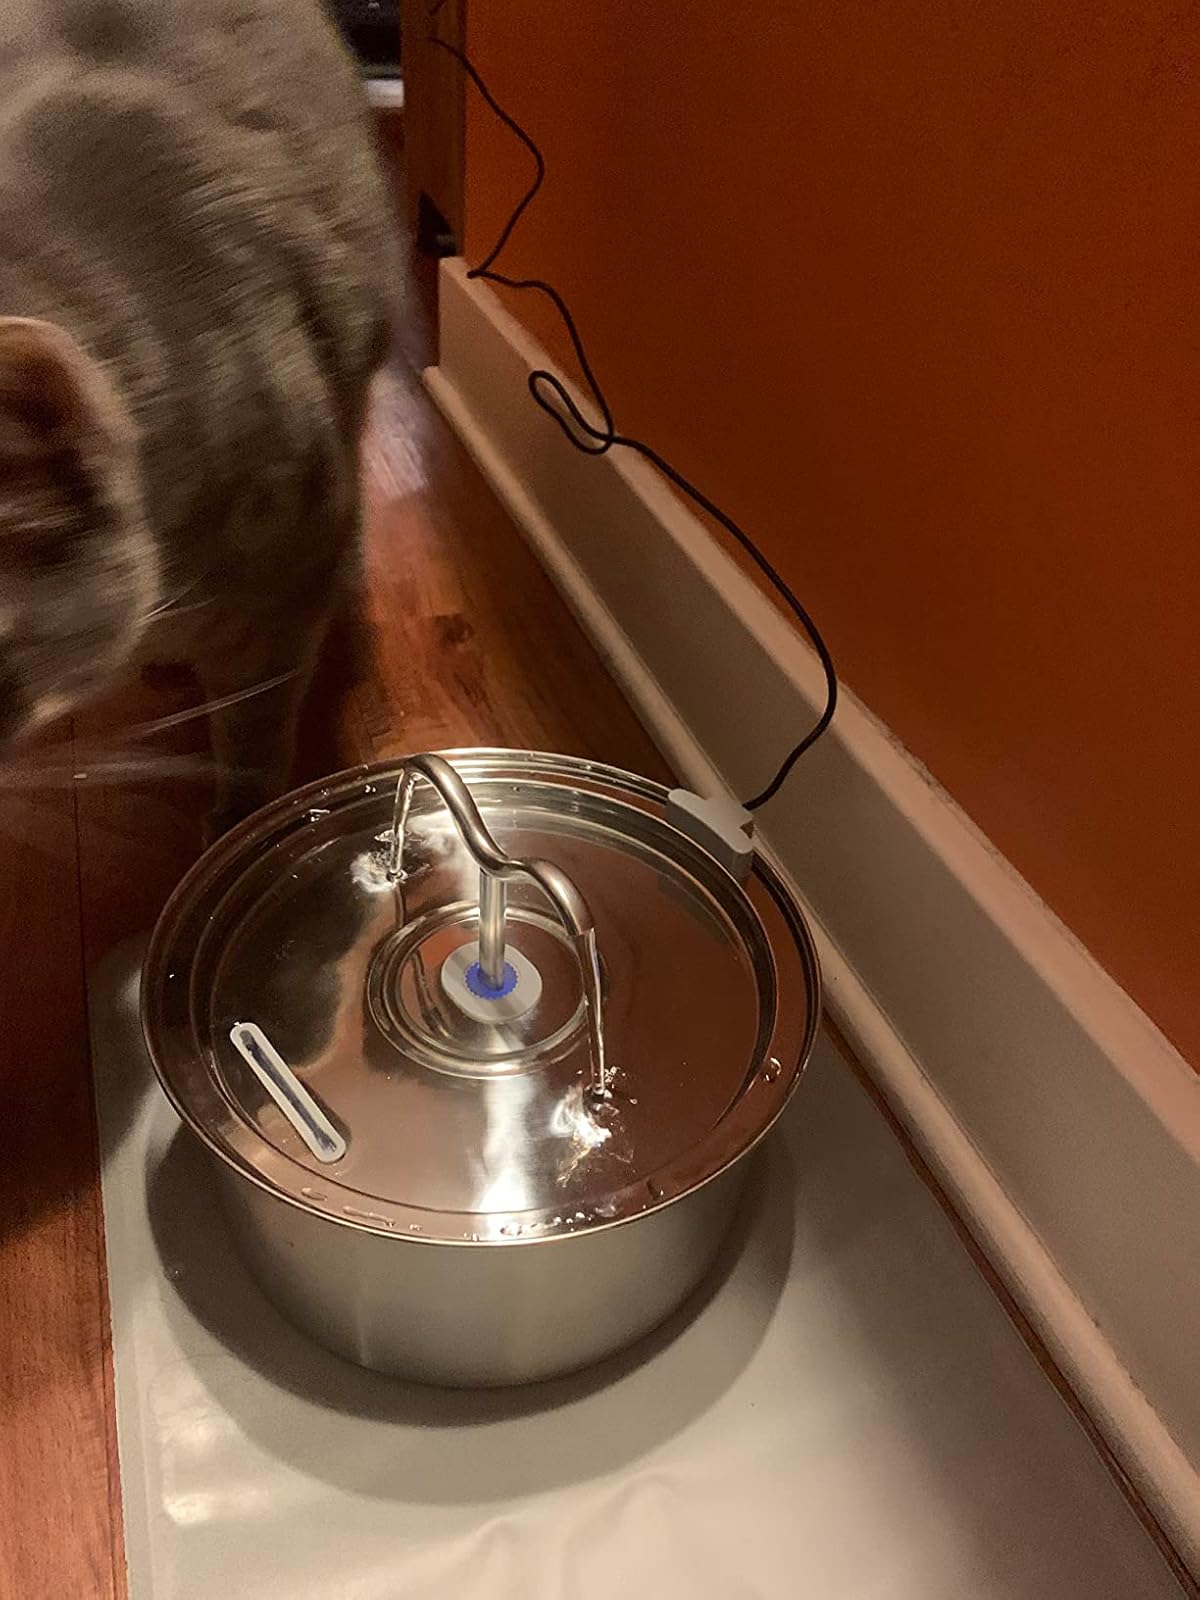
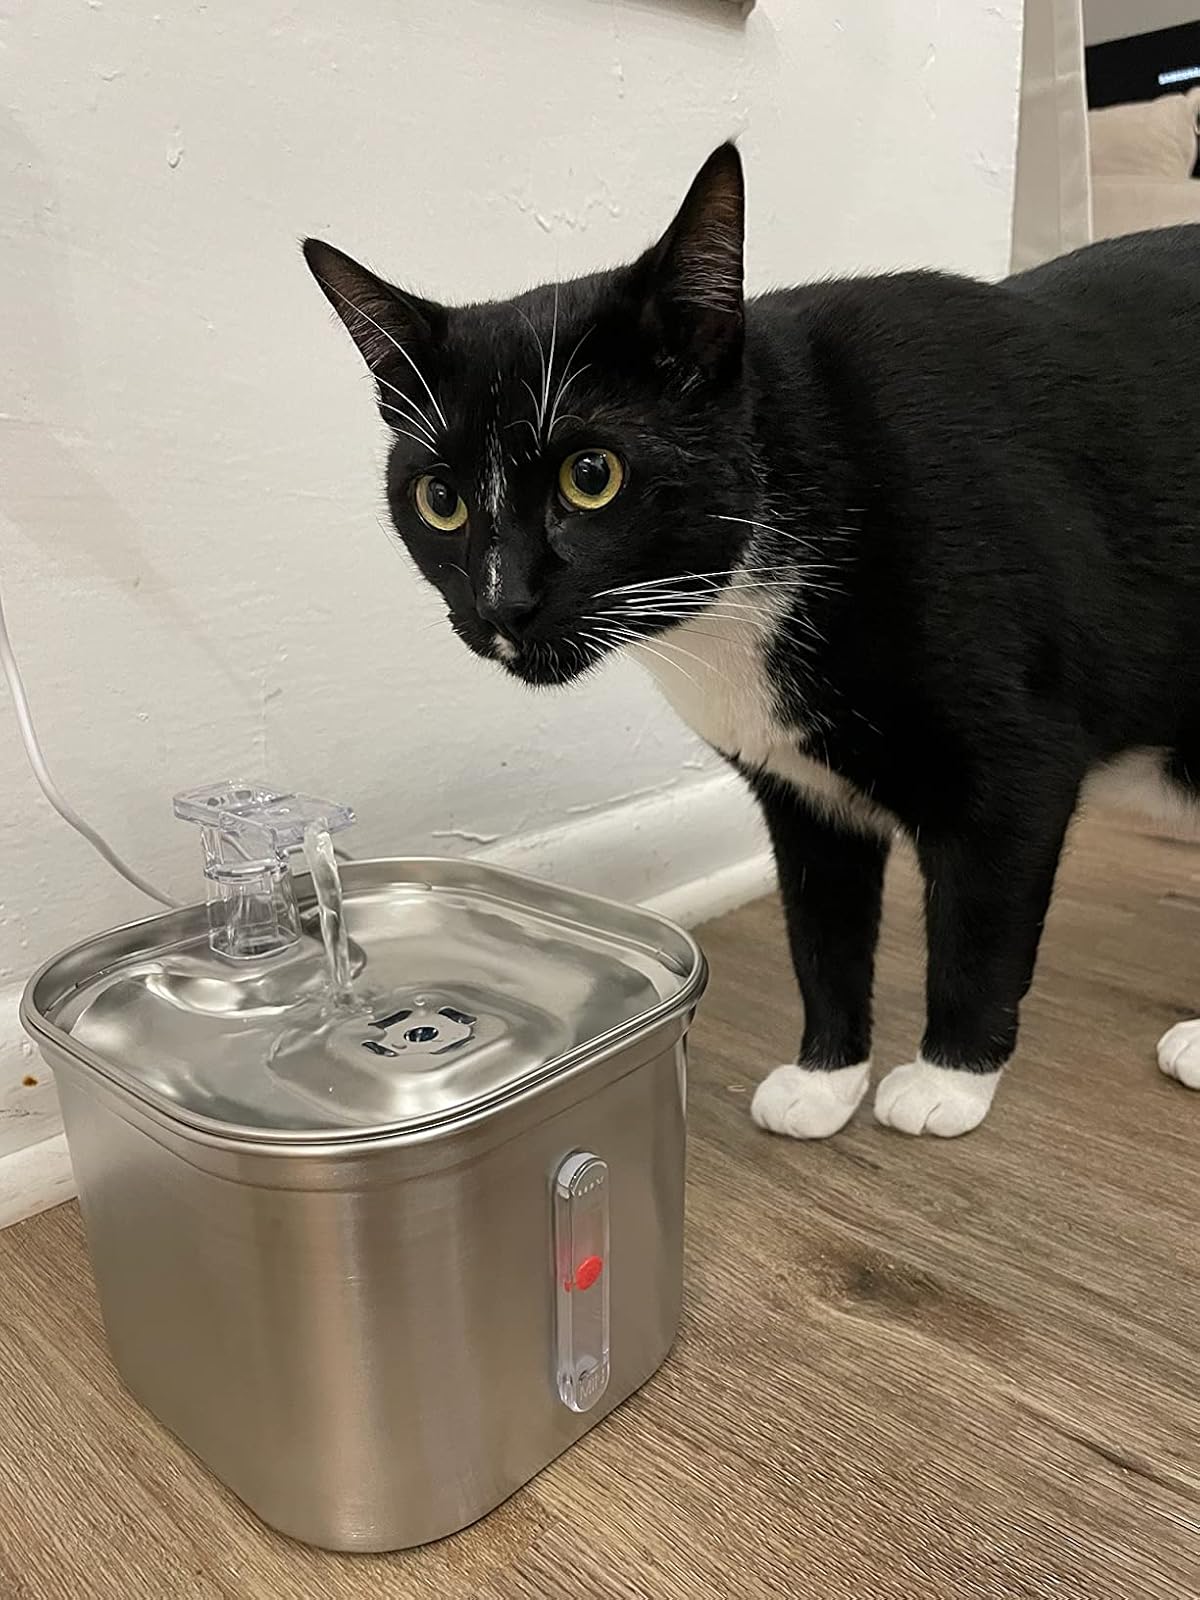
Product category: items_bowl
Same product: no